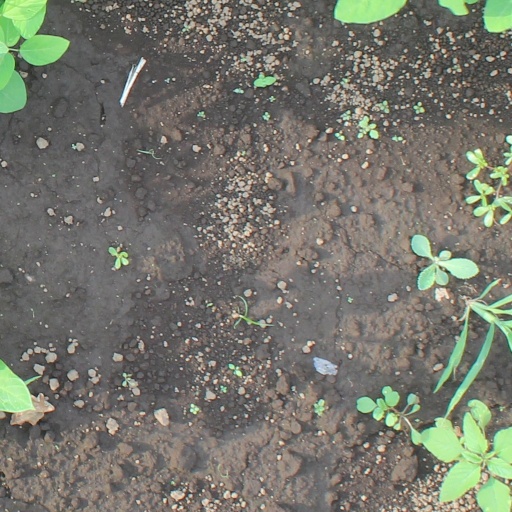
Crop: soybean